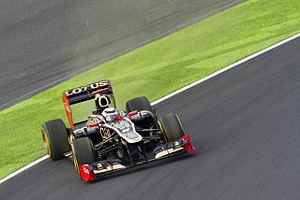
Le Grand Prix automobile du Japon 2012, disputé le 7 octobre 2012 sur le circuit de Suzuka, est la 873ᵉ épreuve du championnat du monde de Formule 1 courue depuis 1950. Il s'agit de la vingt-huitième édition du Grand Prix du Japon comptant pour le championnat du monde de Formule 1, la vingt-quatrième disputée à Suzuka, et de la quinzième manche du championnat 2012.